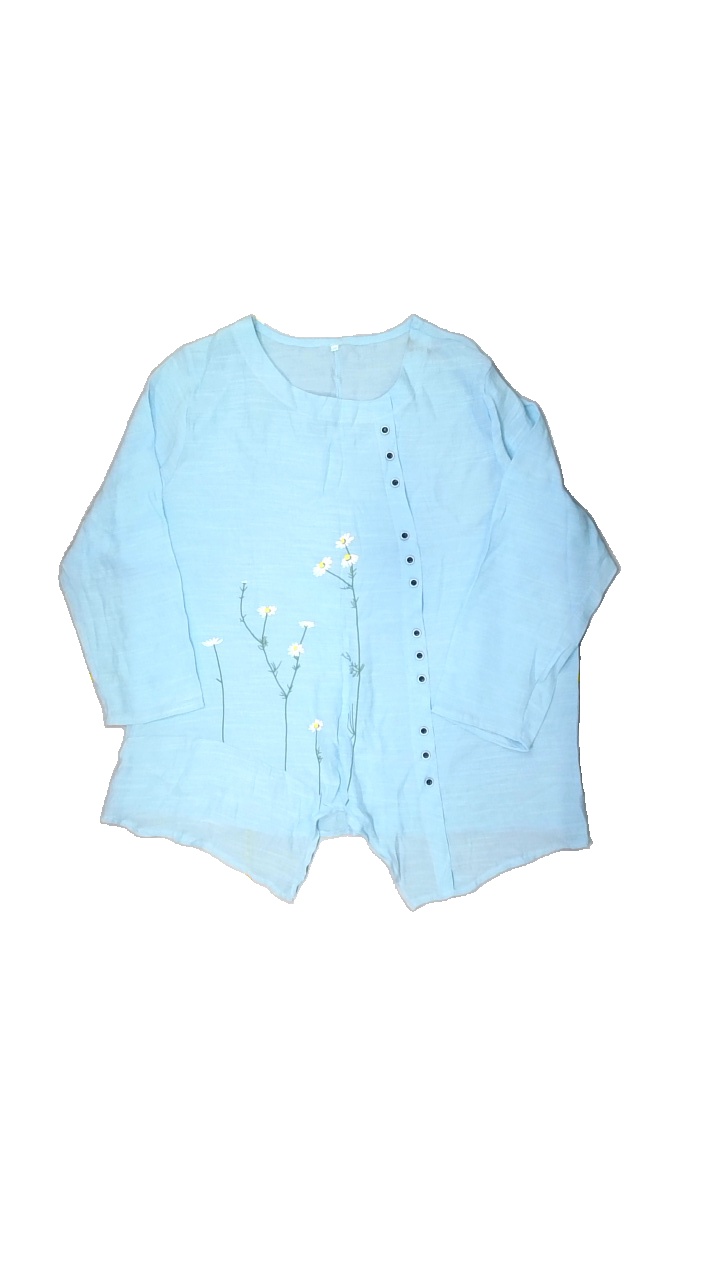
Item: Top (Ladies)
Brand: Missing
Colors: Blue, White, Green
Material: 66% viscose, 34% polyester
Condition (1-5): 4
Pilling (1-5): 5
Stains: Minor
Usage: Export
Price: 50-100